Tauba Tera Jalwa

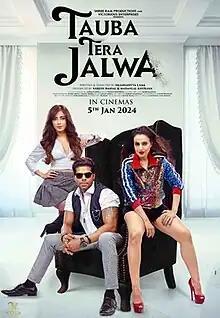

Tauba Tera Jalwa is a 2024 Hindi-language romantic comedy film written and directed by Akashaditya Lama and produced by Naresh Bansal and Madanlal Khurana under Shreeram Productions and Victorious Enterprises. It stars Jatin Khurana, Ameesha Patel and Angela Krislinzki.